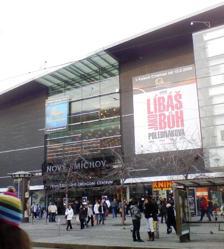
Building: Nový Smíchov
Country: Czechia
Year built: 2001
Shopping mall in Plzeňská, Prague Nový Smíchov Location Plzeňská, Prague Coordinates 50°4′22.45″N 14°24′7.4″E / 50.0729028°N 14.402056°E / 50.0729028; 14.402056 Opening date November 2001 Total retail floor area 60,000 square metres (650,000 sq ft) No. of floors 3 Parking 2,000 spaces Website cz .club-onlyou .com /Novy-Smichov Nový Smíchov is a shopping mall located west of the centre of Prague in the Czech Republic . It opened in 2001. The mall has a retail area of 60,000 square metres (650,000 sq ft). It is one of the biggest shopping centres in the Czech Republic. History The centre was developed by French firm Delcis, in an area previously described as "bleak and unpromising." It opened in 2001, becoming the largest such building in central Europe. It was soon given recognition in The Construction Journal' s first annual property awards. In 2006 there was a fire in the mall, specifically in the Vodafone store. Nový Smíchov underwent some redevelopment in 2011, with features such as relaxation zones being added. Tenants Nový Smíchov opened with main tenants including Carrefour 's flagship store. However Carrefour ceased operations in Prague in 2006 and the hypermarket was taken over by Tesco . Other tenants, spanning the three floors of the centre, include a multiplex cinema, currently branded as Cinema City . In addition to the big name tenants, the centre also features smaller, niche shops. There is a food court with restaurants offering various types of cuisine, with segregated seating. Events Nový Smíchov has hosted numerous events including music performances, fashion shows and rock climbing. Additionally the centre hosted an exhibition of monochrome photographs by František Dostál in 2008. Transport Nový Smíchov houses parking for 2,000 vehicles. The building is located close to the northern exit of the Anděl metro station on Prague Metro's Line B . The mall is also served by the tram stop Anděl for overground public transport. See also List of shopping malls in the Czech Republic References